Mare Nostrum

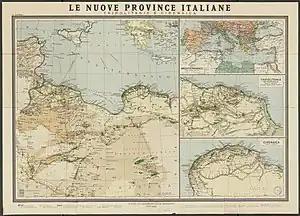
Tripolitania and Cyrenaica presented as Italy's two new provinces in a 1912 map of what would later be Italian Libya.

In the decades following the 1861 unification of Italy, Italian nationalists who saw Italy as the successor state to the Roman Empire attempted to revive the term. In particular, the rise of Italian nationalism during the "Scramble for Africa" of the 1880s led to calls for the establishment of an Italian colonial empire, which introduced for the first time a renewed and modern concept of "Mare Nostrum":